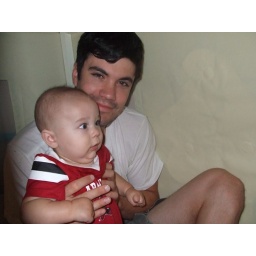
All three boys in the club house